Aeta people

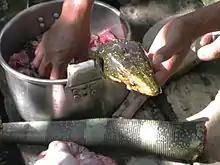
"Varanus bitatawa" stew being prepared by Aeta tribesmen.

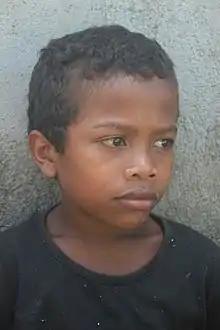
Young Aeta boy from Iriga City, Camarines Sur, in 2015.

The Aeta people in the Philippines are generally grouped together with the wider Negrito population cluster of Southeast Asia, such as the Semang on the Malay Peninsula, or the Andamanese people. The Philippine Negritos display relatively closer genetic affinity towards different Eastern Asian populations, prehistoric Hoabinhian samples, as well as to the Indigenous people of New Guinea and Aboriginal Australians, from which they diverged around c. 40,000 years ago. They also display an internal genetic substructure along a North to South cline, suggesting their ancestral population diverged into two subgroups after the initial peopling of the Philippines. Furthermore, they display high percentages of Denisovan gene flow.